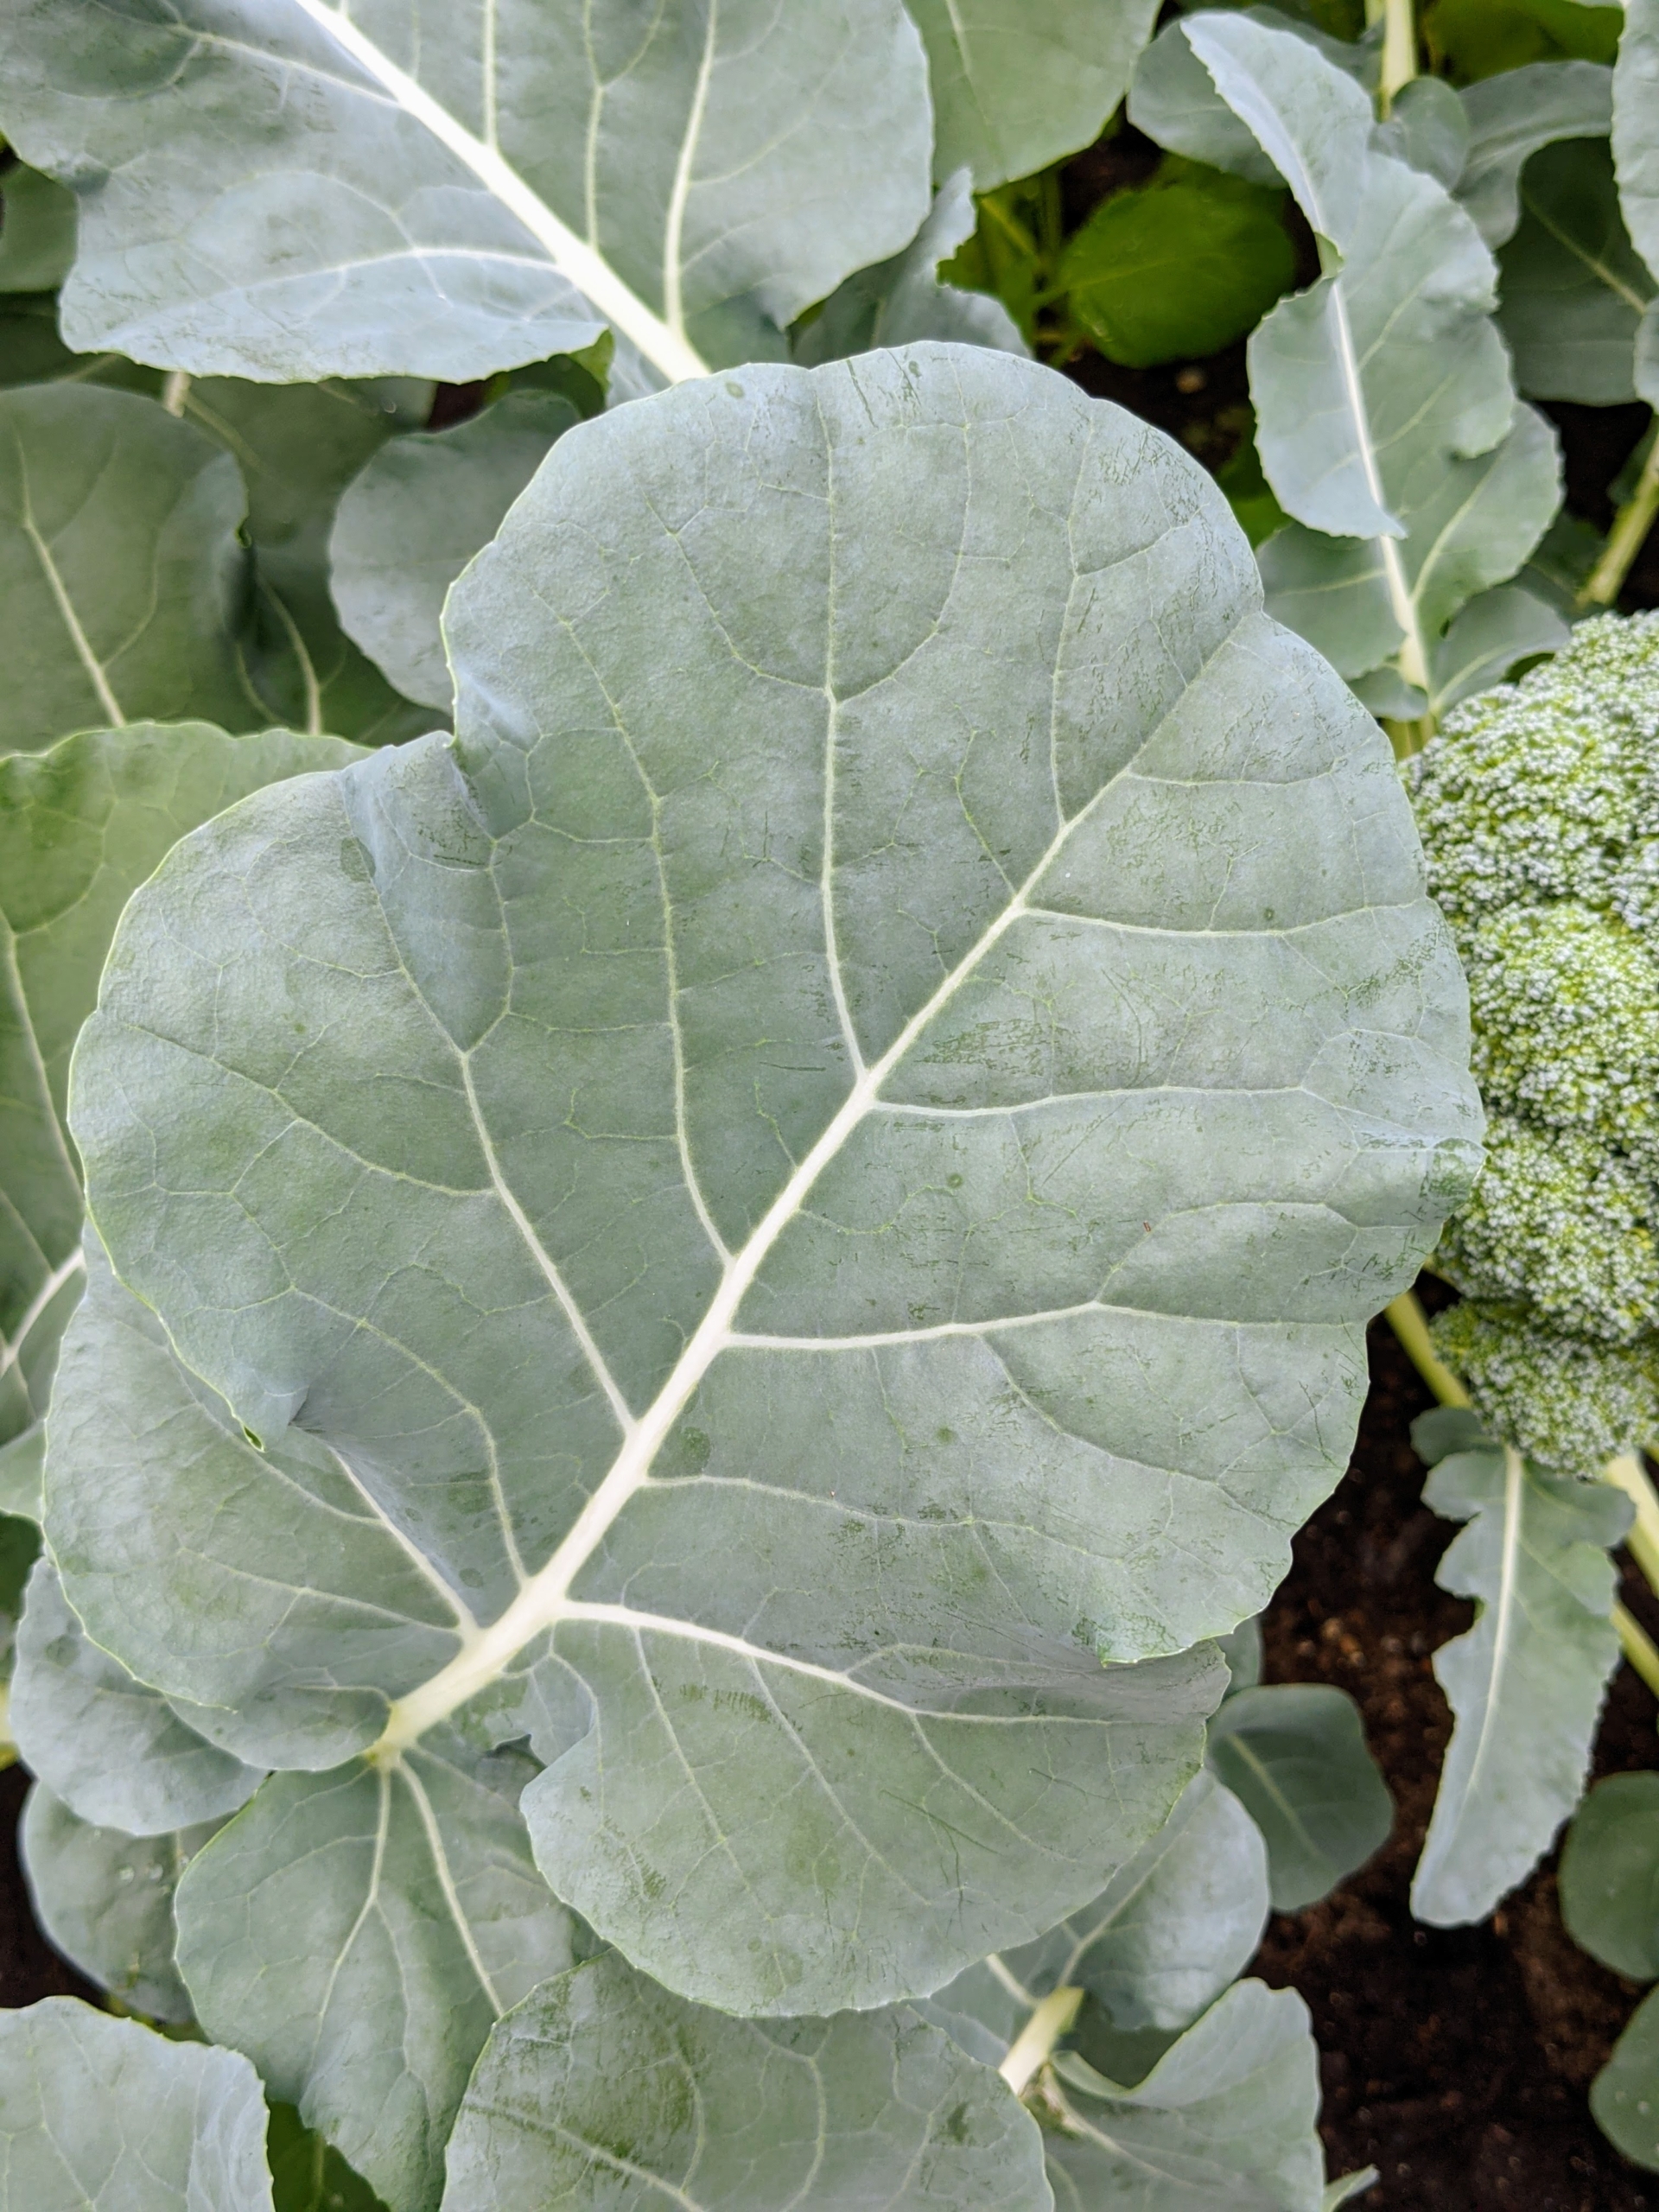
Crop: unknown
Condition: broccoli